Ohio Vax-A-Million

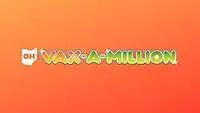
The Ohio Vax-A-Million logo.

The Ohio Vax-A-Million was a weekly lottery held every Wednesday from May 26 through June 23, 2021, by the Ohio Lottery and the Ohio Department of Health to award Ohioans who have received at least one dose of the COVID-19 vaccine. Weekly prizes include $1 million ($ million today), and for those who are minors a full-ride scholarship to any four-year public university in Ohio. The contest, which was designed to encourage those who may be more hesitant to get the vaccine, received national headlines and drew some debate over the legality of such a lottery.